Hottenstein Mansion

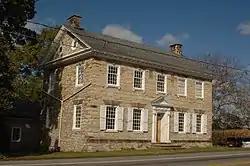
Hottenstein Mansion, October 2007

The Hottenstein Mansion, also known as Huddestystettle, is an American historic home which is located in Maxatawny Township, Berks County, Pennsylvania.